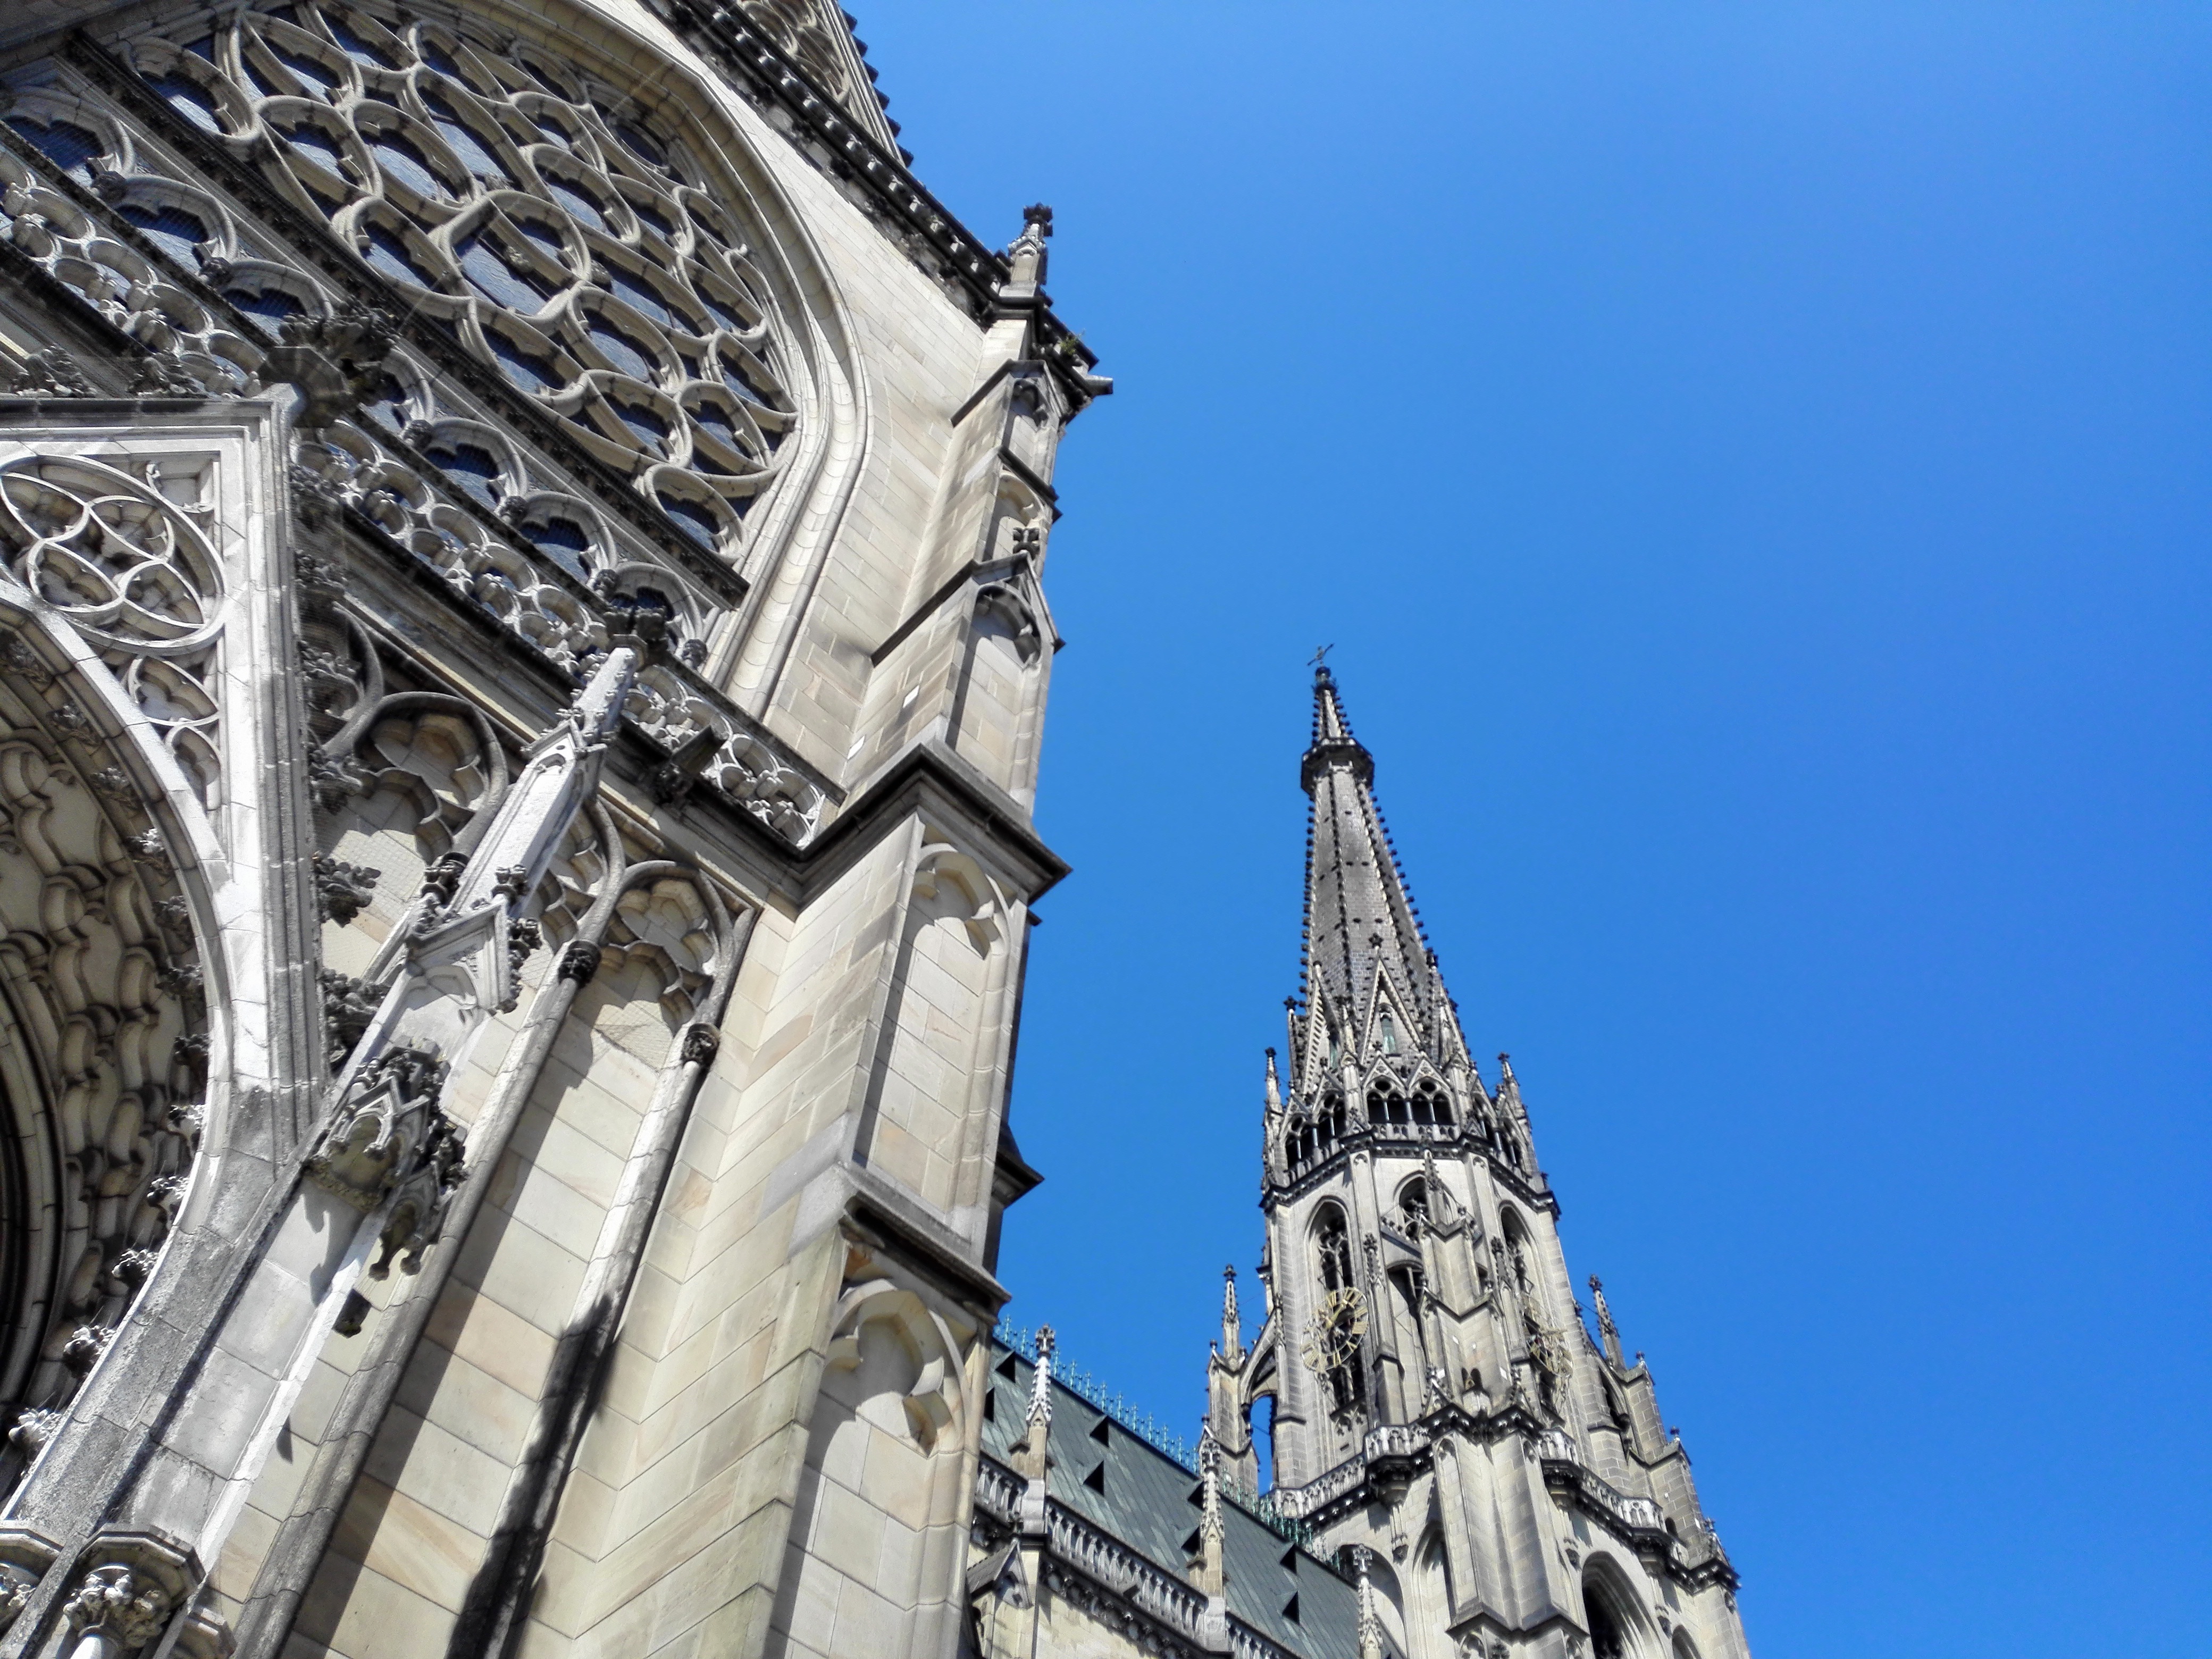
architecture, building, skyscraper, cityscape, statue, tower, religion, landmark, facade, church, cathedral, gothic, place of worship, spire, steeple, christianity, dom, neogothic, metropolis, linz, gothic architecture, house of worship, mariendom